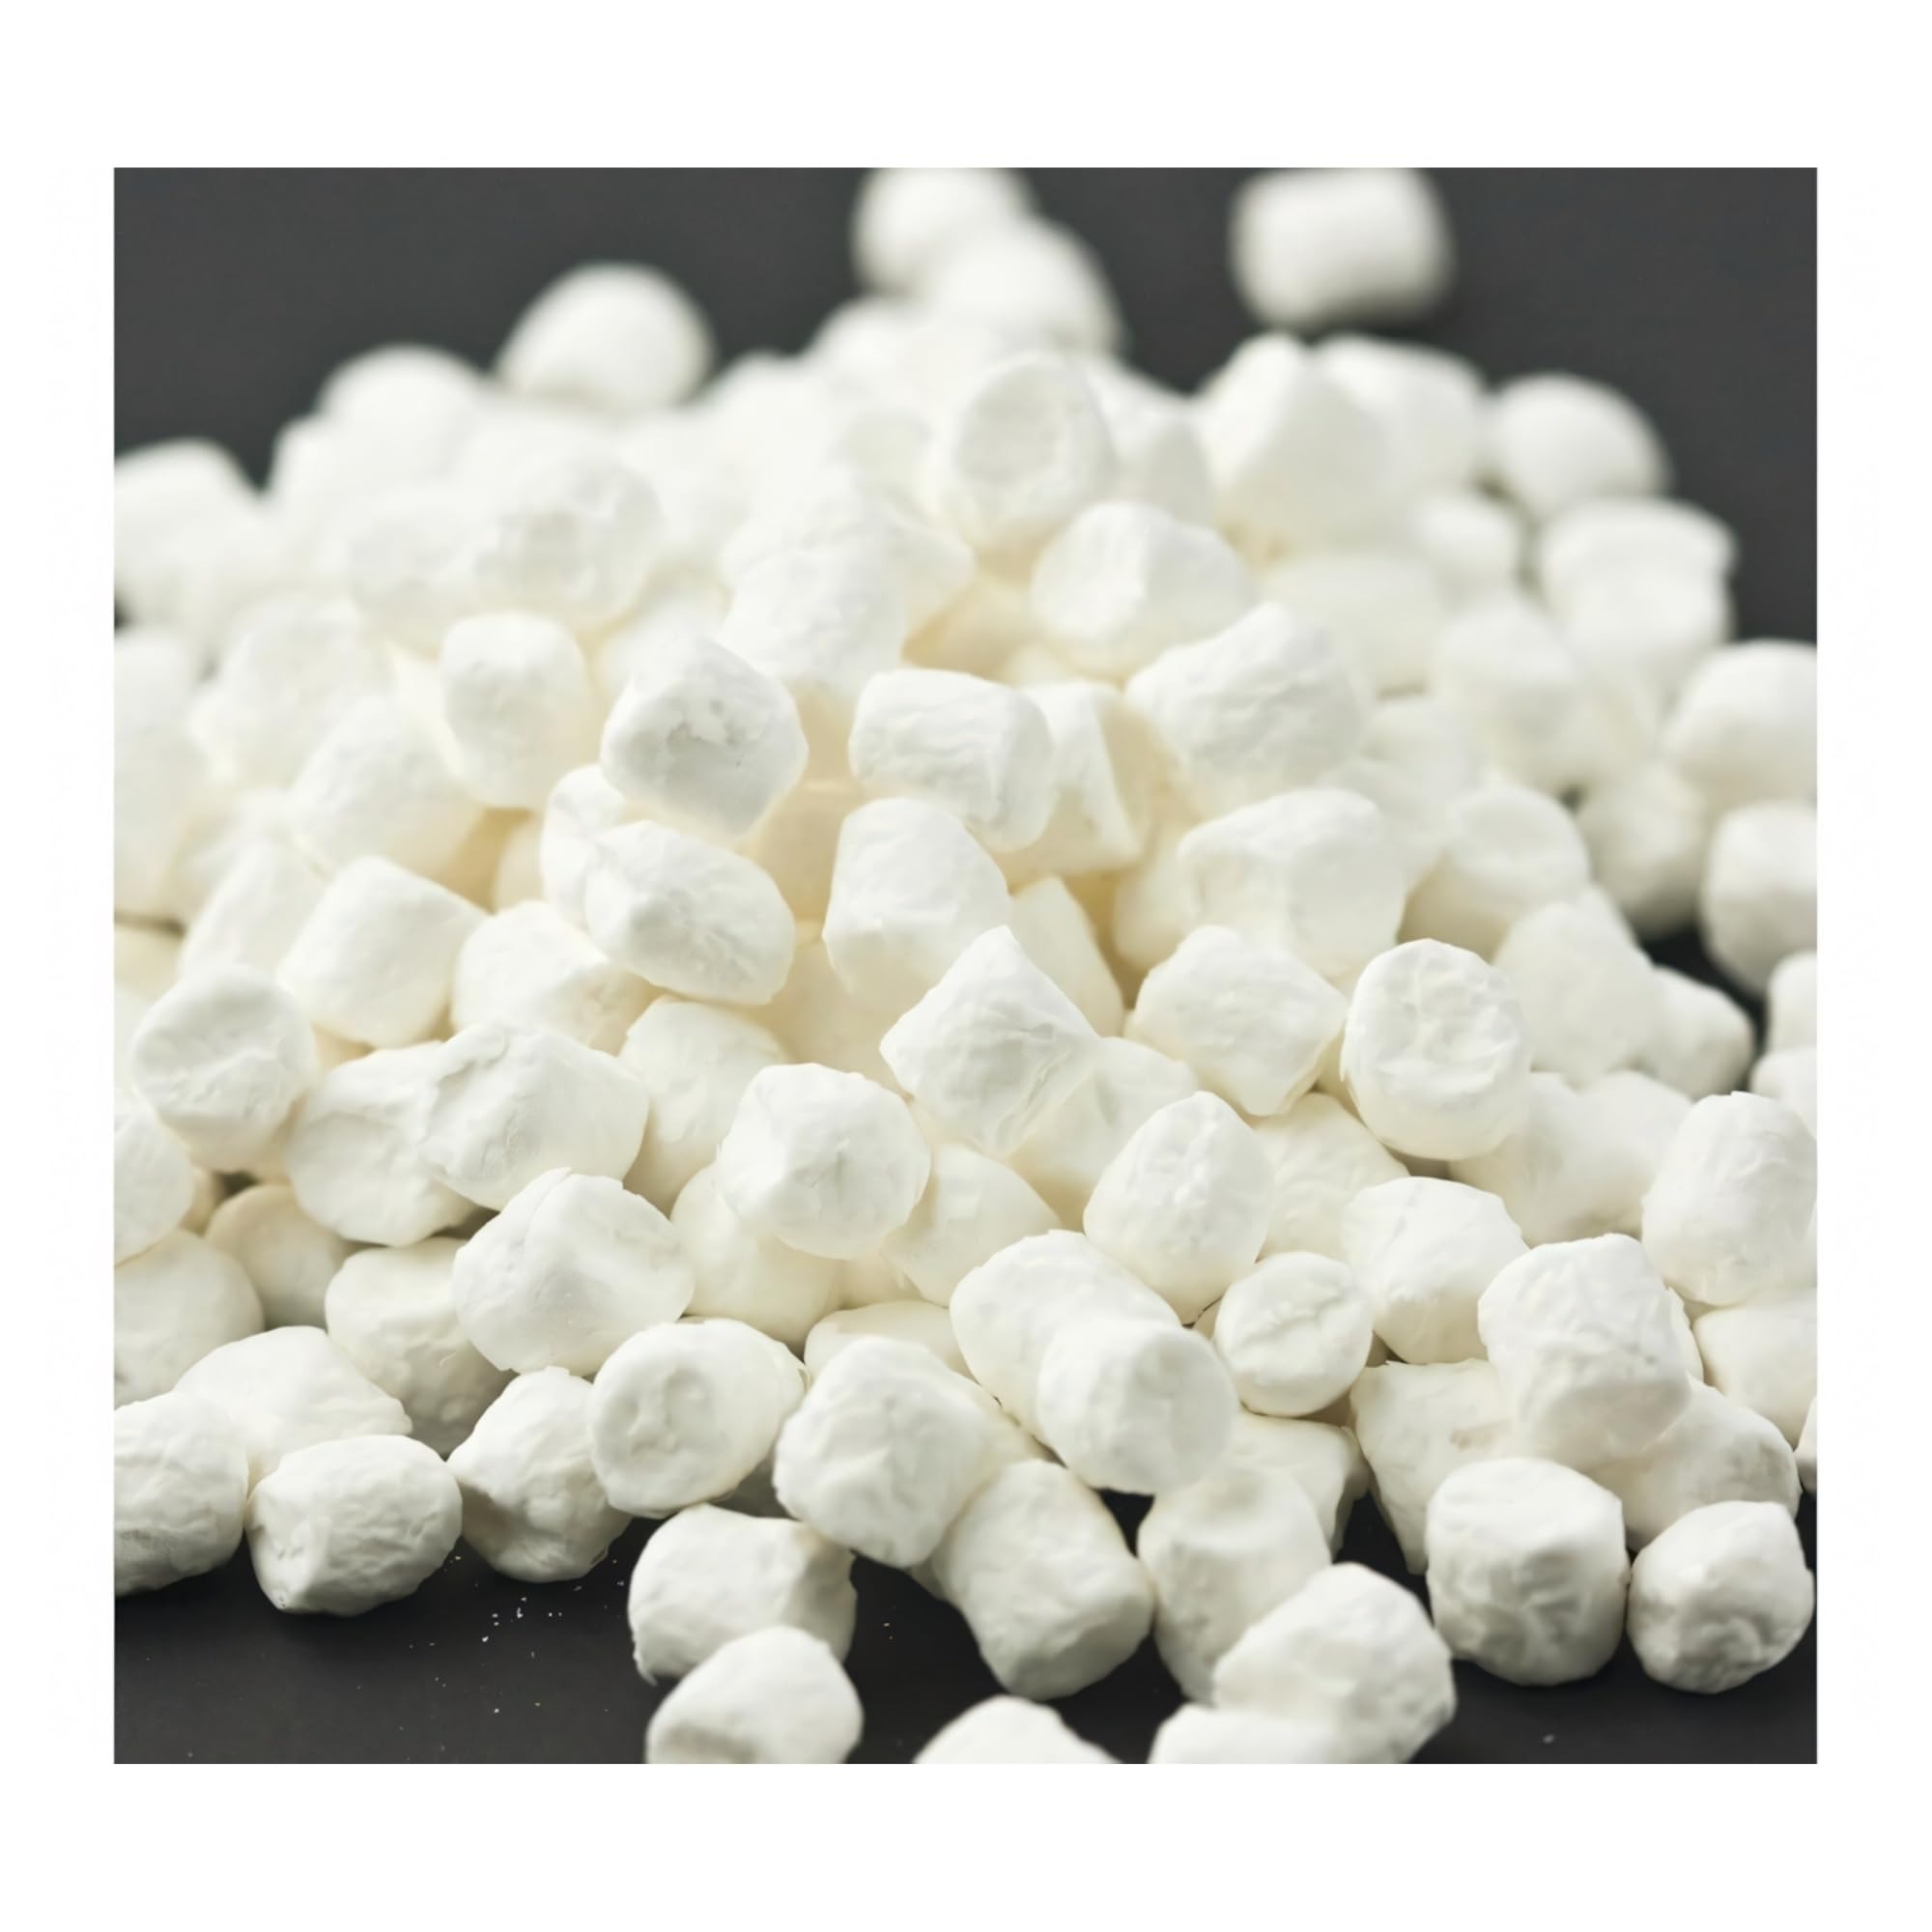
Item Name: Mini Dehydrated Vanilla Marshmallows (5 oz) (Hot cocoa marshmallows)
Bullet Point 1: Only from Jellybean Foods! Remember, if the seller isn't Jellybean Foods, then you're not getting a genuine item.
Bullet Point 2: Great for Hot cocoa, and baking!
Bullet Point 3: 1/4 x 1/4"
Bullet Point 4: 5 full oz!
Bullet Point 5: Packaged in a plastic jug for better storing.
Product Description: These dehydrated marshmallow bits come in a delicious vanilla flavor. Their small size make them great to top off a steaming mug of hot chocolate, or add to one of your favorite cereals
Value: 5.0
Unit: Ounce

Price: 8.99